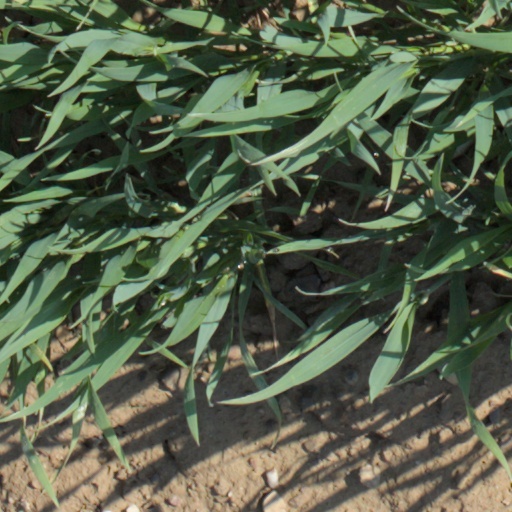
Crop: wheat